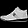
Label: Sneaker